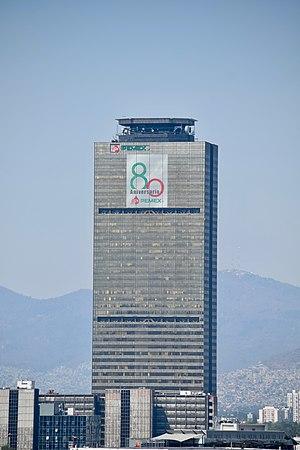
La Torre Ejecutiva Pemex est un gratte-ciel de Mexico haut de 214 m qui a été ouvert en 1984. Commencée en 1981, la tour est devenue à son ouverture le plus haut gratte-ciel de la ville et parmi les cent plus hauts immeubles du monde. Elle porte le nom de la compagnie pétrolière d'état Pemex.